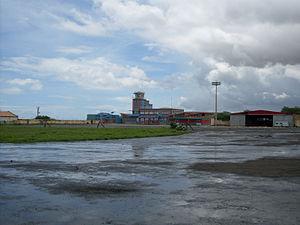
L'aéroport international Francisco-Mendes est un ancien aéroport du Cap-Vert situé sur l'île de Santiago, elle-même située dans le groupe des îles de Sotavento, au sud de l'archipel. Créé en 1961, il reçoit ultérieurement le nom de Francisco Mendes dit Chico Té, leader nationaliste et Premier ministre de Guinée-Bissau.